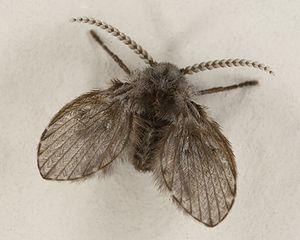
Les Psychodinae sont une sous-famille de diptères nématocères de la famille des Psychodidae. Elle est riche de plus de 2000 espèces et n'a que peu d'importance médicale.